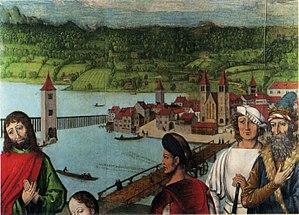
Les arts plastiques et visuels en Suisse englobent les artistes suisses et leur production artistique, toute œuvre artistique en Suisse ainsi que les lieux de d'apprentissage et de diffusion des arts plastiques et arts visuels, soit notamment la peinture, la sculpture, l'art vidéo et la photographie.